Kannauj

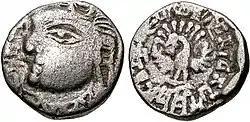
Coin of the Maukharis of Kannauj under Maharaja Isanavarman, circa 535-553 CE

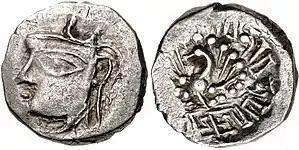
Coin of Emperor Harsha of the Vardhana dynasty, circa 606–647 CE

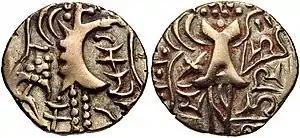
Coinage of Varman dynasty of Kannauj

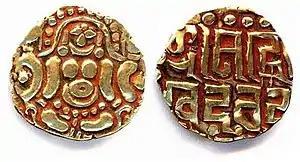
A Kalachuri-style 'seated goddess' coin of Gahadavala dynasty of Kannauj (r. c. 1114-1155 CE).

During the decline of the Gupta Empire in the 6th century, the Maukhari dynasty of Kannauj – who had served as vassal rulers under the Guptas - took advantage of the weakening of central authority, broke away and established control over large areas of northern India.